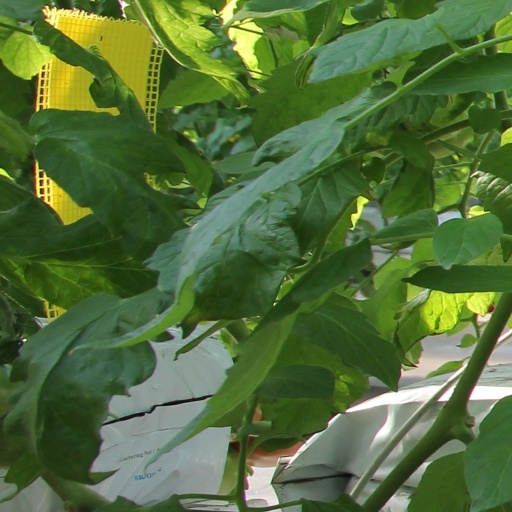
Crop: tomato